Ben Franklin in Paris

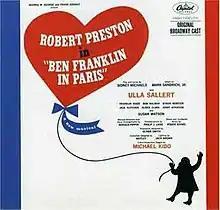
Original Cast Recording

Ben Franklin in Paris is a work of musical theatre, with a book and lyrics by Sidney Michaels, and music by Mark Sandrich, Jr. with two songs contributed by Jerry Herman.